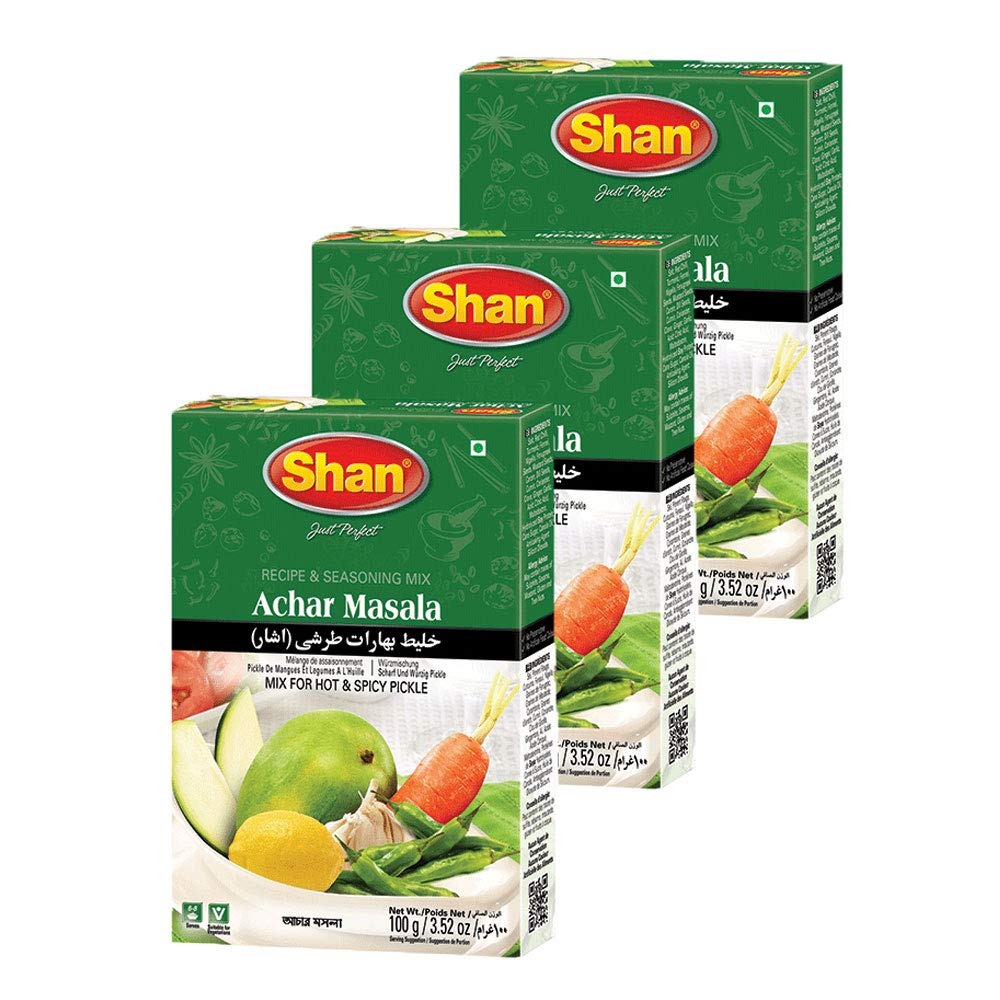
Item Name: Shan Achar Recipe & Seasoning Mix 3.52 oz (100g) | Authentic Pickle Spice Blend for Hot & Spicy Indian Pickles | Vegan, No MSG, Gluten-Free | Ideal for Homemade Pickling & Canning | Pack of 3.
Bullet Point 1: Authentic Achar Flavor: Shan Achar Recipe and Seasoning Mix delivers an authentic Indian pickle spice blend for your homemade pickles. Enjoy a rich mix of spices like turmeric, cumin, and mustard seeds, perfect for making spicy pickles that capture traditional flavors. This pickle seasoning ensures your pickles are full of rich, aromatic spice with the ideal balance of heat and tanginess. Perfect for any level of cook.
Bullet Point 2: Ideal for Pickling & Canning: Elevate your canning and pickling process with Shan's pickling spice mix, ideal for creating your favorite pickles. This pickle seasoning blend includes key ingredients like fenugreek and aniseed, perfect for adding flavor to your canning spices. Whether you're making dill pickles or a unique spicy pickle seasoning, this blend ensures your pickles turn out delicious every time.
Bullet Point 3: Versatile Spice Mix: Use Shan's seasoning for pickling to create an array of pickle flavors, from classic to spicy. This pickling spice blend is perfect for experimenting with pickling spices for canning or making tangy spicy pickle seasoning. It's great for all types of fruits and vegetables, offering a one-stop solution for all your homemade pickle spice needs. Transform your pickling game with Shan's premium seasoning.
Bullet Point 4: Healthy & Natural Ingredients: Shan Foods ensures the highest quality in every packet of pickle seasoning mix, made with no artificial colors or preservatives. This spicy pickle seasoning is gluten-free, vegan, and contains all-natural seasoning to ensure a healthy, flavorful option for your pickling needs. Whether you’re making dill pickles or creating your own spicy blend, Shan’s pickling spice mix is the perfect choice.
Bullet Point 5: Easy-to-Follow Recipe: Enjoy an authentic pickle-making experience with Shan’s Achar Recipe and Seasoning Mix. Each box includes a simple recipe that helps you create traditional, flavorful pickles with ease. Perfect for making a variety of pickled vegetables or fruits, this pickle seasoning mix is ideal for creating both mild and spicy pickles. Bring the taste of India into your kitchen with Shan’s authentic pickle spice blend.
Product Description: Shan Foods Achar Recipe and Seasoning Mix is the perfect solution for creating traditional, hot, and spicy Indian pickles (achar) with ease. This authentic pickle spice blend contains a harmonious mix of ingredients like red chili, turmeric, coriander, cumin, mustard seed, and more, making it the ideal pickle seasoning for those who love homemade pickles. Whether you're making spicy pickle or adding a bold flavor to your canned goods, this seasoning blend offers a burst of rich, aromatic spices. Designed for easy use, Shan’s pickle seasoning mix ensures that your pickles have the perfect balance of hot and spicy flavors, a hallmark of traditional Indian cuisine. Crafted from a combination of spices for pickling, such as aniseed, fenugreek, and nigella seed, each packet delivers an authentic taste that captures the essence of sub-continental cooking. This versatile pickling spice blend is great for all types of pickles, from classic dill pickles to tangy spicy pickle seasoning. It can also be used to create your own unique blend of canning spices, perfect for pickling a variety of fruits and vegetables. Enjoy the true taste of homemade pickles with the convenience of Shan’s expertly crafted recipes. Shan Foods offers an easy-to-follow recipe on each box, making it a go-to choice for both experienced chefs and newcomers to Indian cuisine. The seasoning mix is vegan, gluten-free, and contains no artificial colors or preservatives, making it a healthy choice for those who prefer natural food options. Elevate your pickling game with Shan Foods' authentic pickle spice blend and bring the flavors of India to your kitchen. Whether you're pickling for family meals or as a special gift, Shan’s Achar Recipe and Seasoning Mix is your go-to for high-quality, flavorful pickling.
Value: 10.56
Unit: Ounce

Price: 6.99